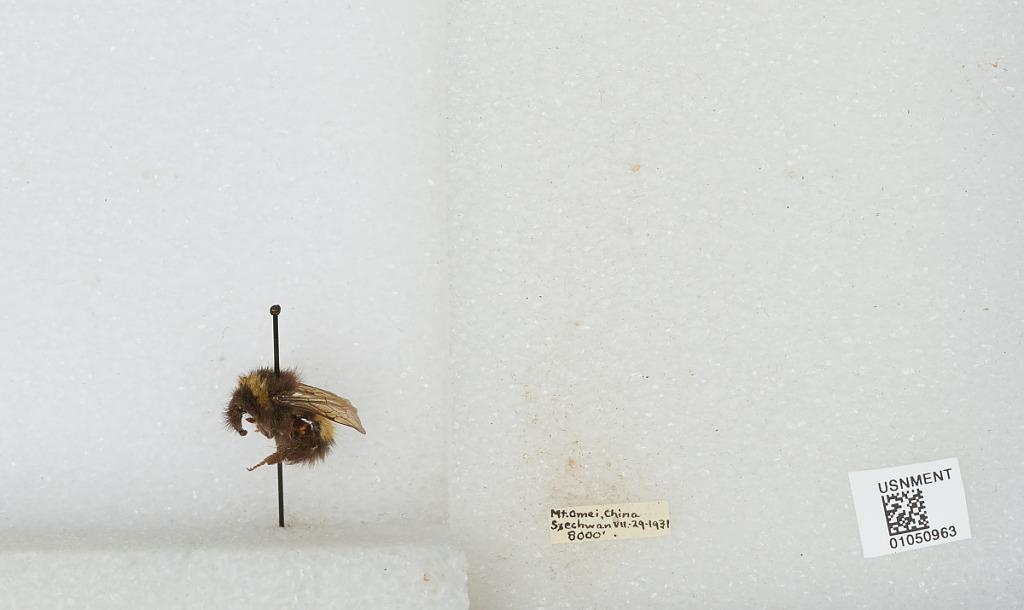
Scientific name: Bombus sp.
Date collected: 1931-7-29
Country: China
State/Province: Sichuan
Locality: Mount Emei